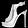
Label: Sandal